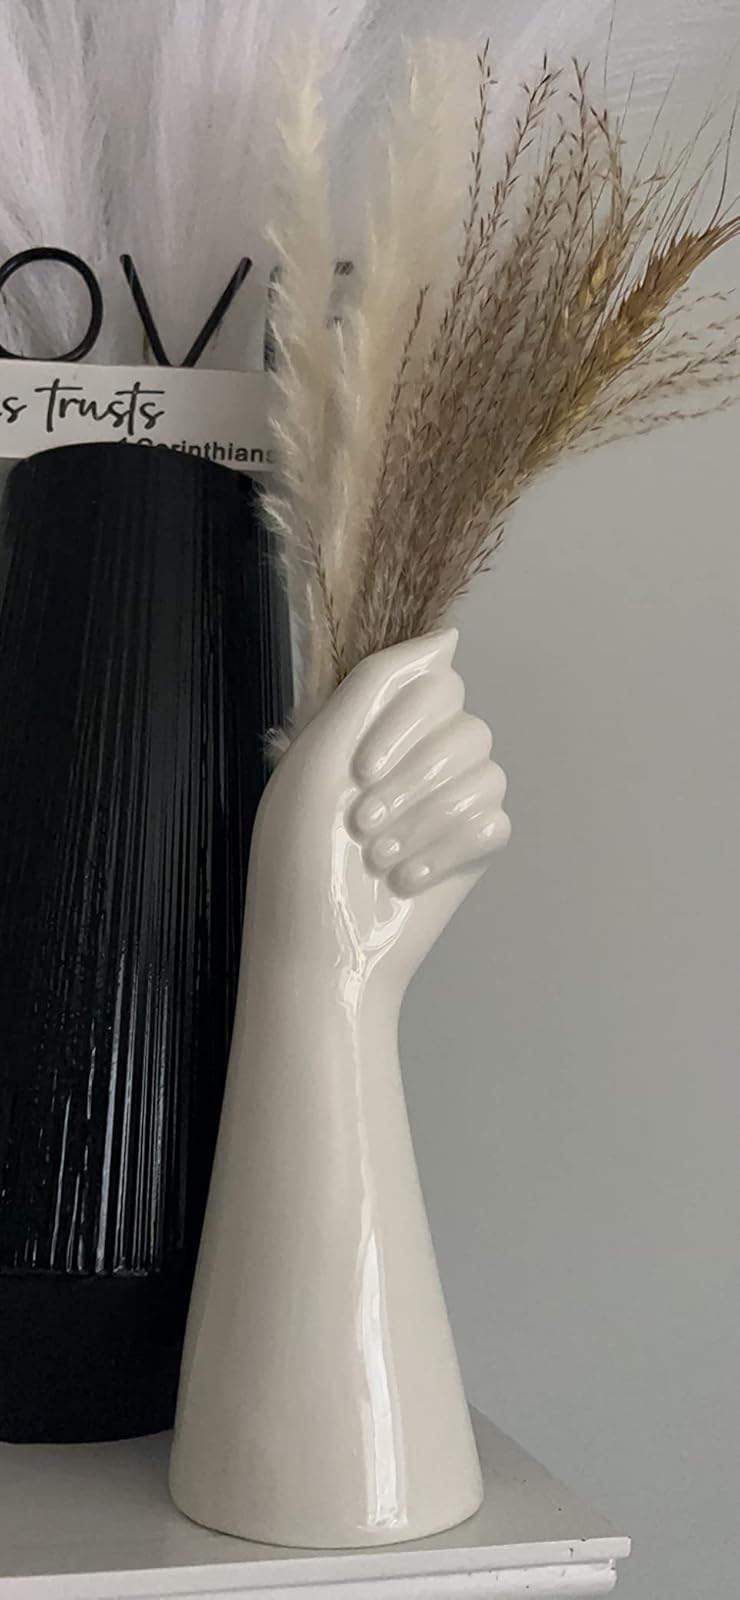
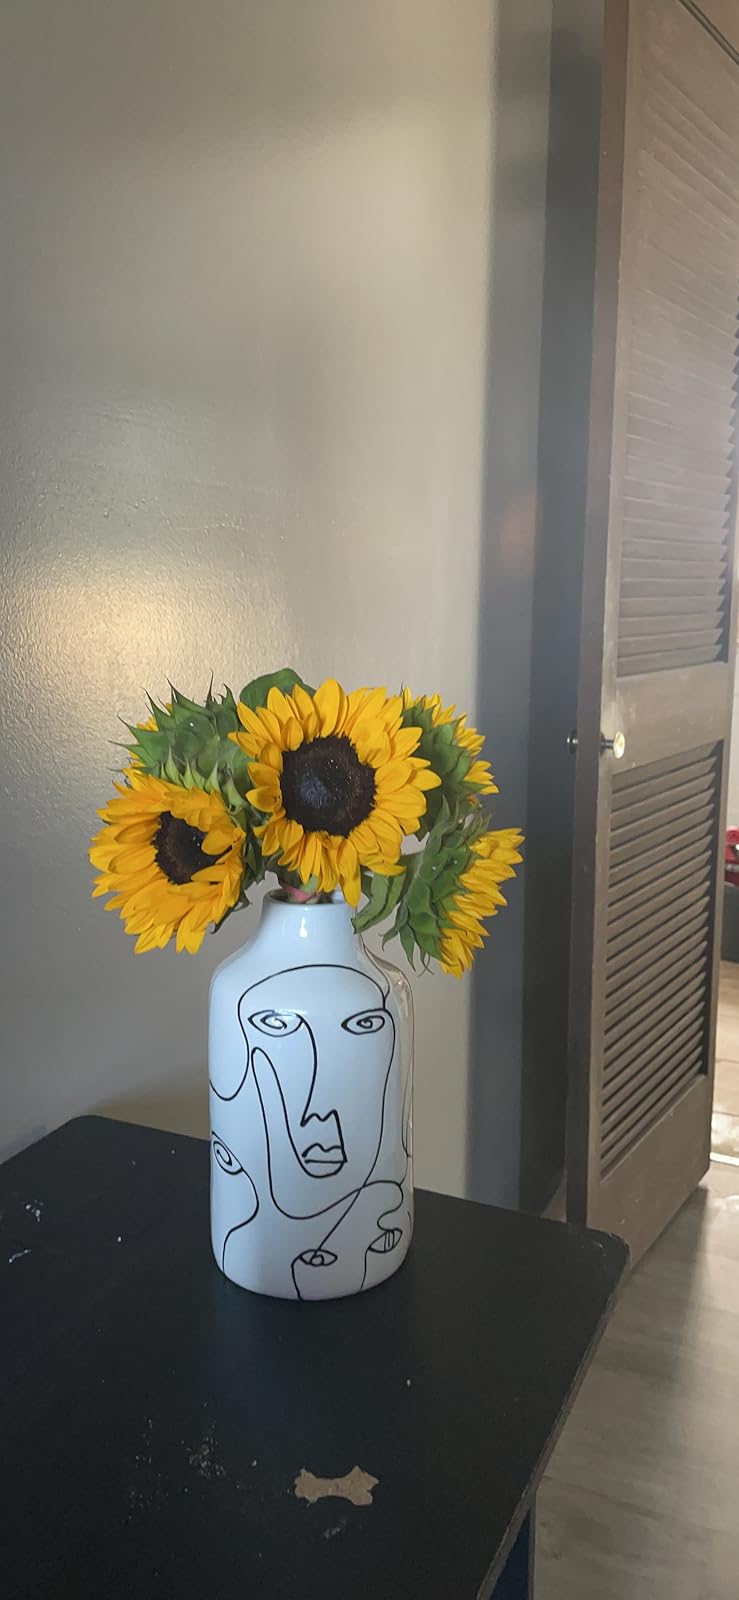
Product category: vase
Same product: no